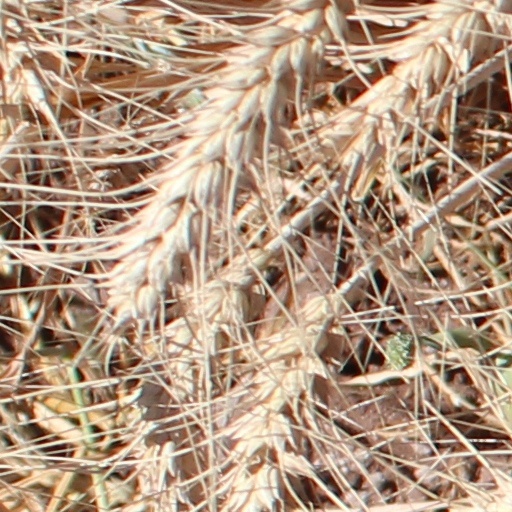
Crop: wheat